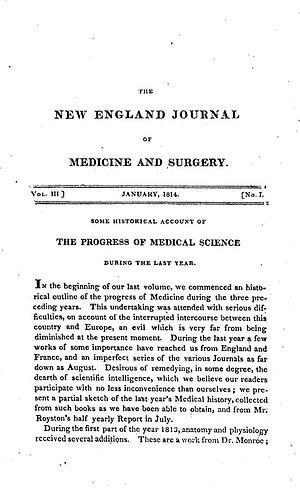
Edition du 1er janvier 1814 du New England Journal of Medicine and Surgery
The New England Journal of Medicine est une revue médicale américaine. Elle est éditée depuis 1812 et publiée hebdomadairement en anglais. Selon le Journal Citation Reports, son facteur d'impact était de 55,873 en 2014, ce qui la place comme revue majeure en médecine.